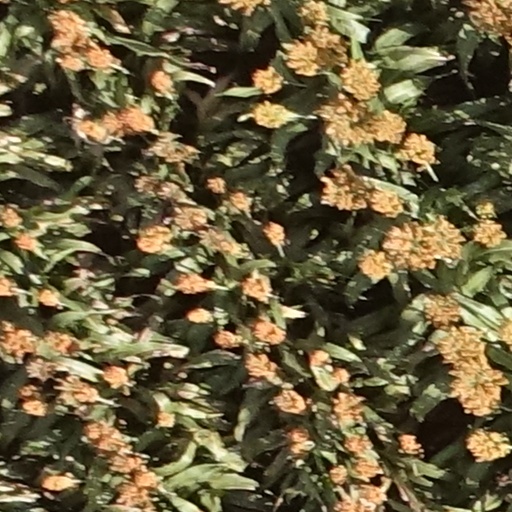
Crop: sorghum